Beginning Point of the U.S. Public Land Survey

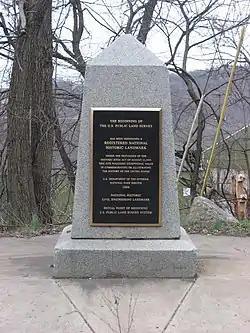
Front of the monument

The Beginning Point of the U.S. Public Land Survey is the point from which the United States in 1786 began the formal survey of the lands known then as the Northwest Territory, now making up all or part of Ohio, Indiana, Illinois, Michigan, Wisconsin, and Minnesota. The survey is claimed to be the first major cadastral survey undertaken by any nation. The point now lies underwater on the state line between Ohio and Pennsylvania. Because it is submerged, a monument commemorating the point is adjacent to the nearest roadway and located on the state line between East Liverpool, Ohio and Ohioville, Pennsylvania. The area around the marker was designated a National Historic Landmark in 1965.